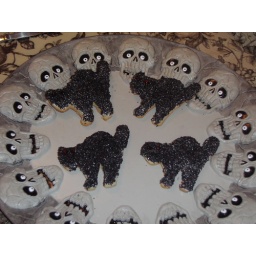
Black cat sugar cookies, iced with vanilla frosting and covered in black sugar crystals.